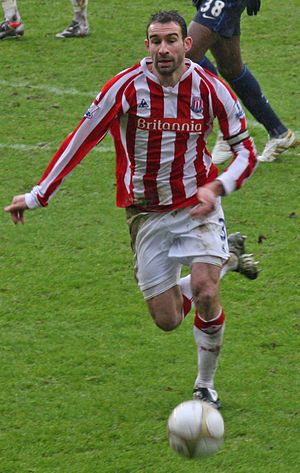
Danny Higginbotham
Daniel John "Danny" Higginbotham er en tidligere engelsk fodboldspiller, der spillede som forsvarsspiller.